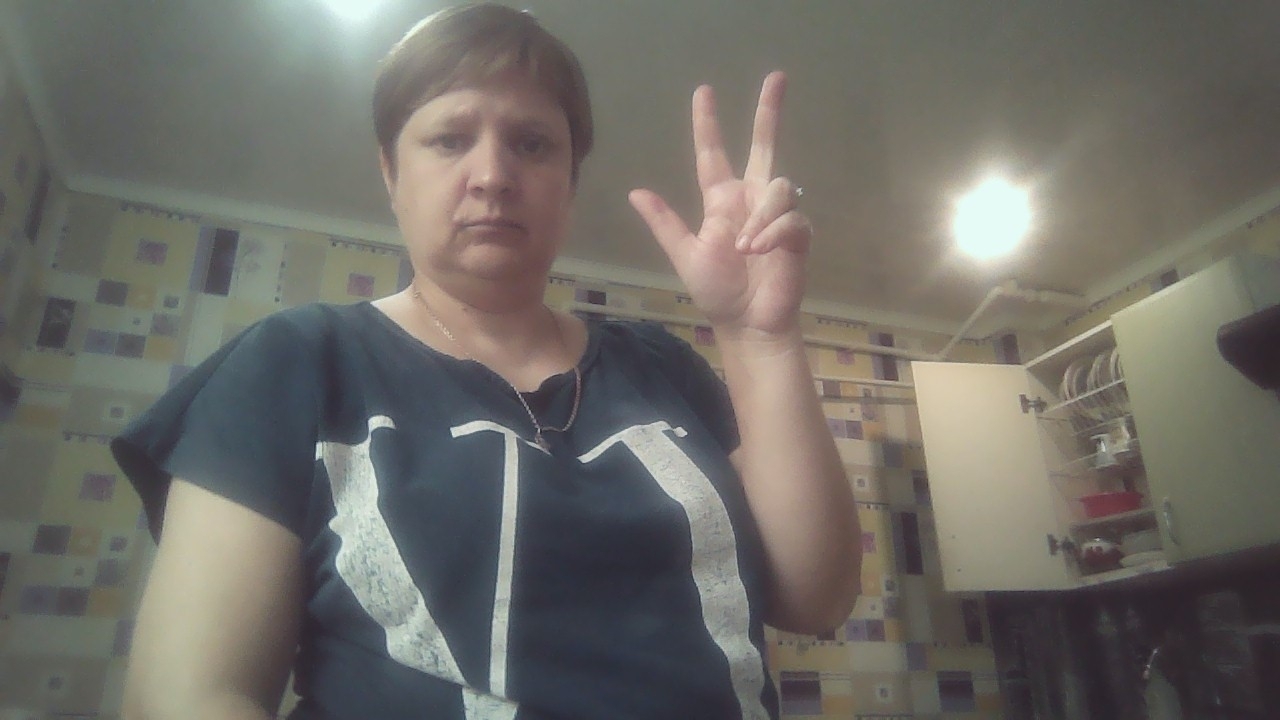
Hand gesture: three2